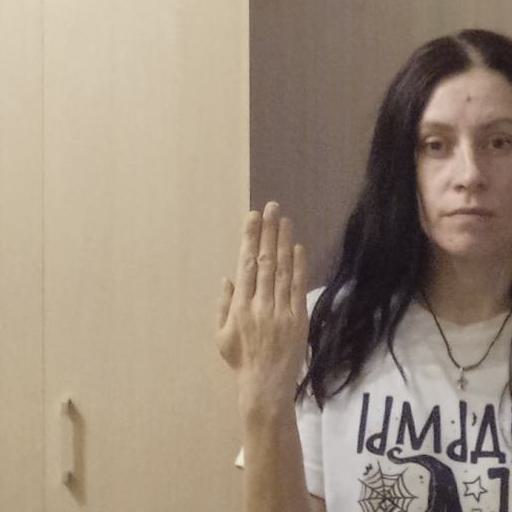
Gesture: stop_inverted